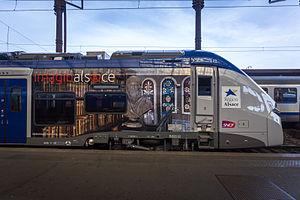
Le TER Alsace est le réseau de trains express régionaux de l'ancienne région Alsace, exploité principalement par la SNCF. Le conseil régional d'Alsace était l'autorité organisatrice du réseau à partir de 1998. Les dessertes ferroviaires sont complétées par des dessertes routières assurées par autocar, le plus souvent en suivant le tracé d'anciennes lignes ferroviaires inexploitées ou déclassées.